Zell (Mosel)

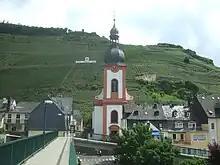
Zell (Mosel), Balduinstraße: Katholische Kirche St. Peter und Paul

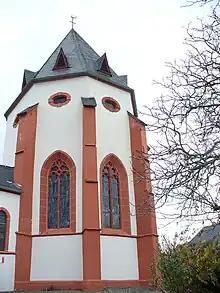
Kloster Marienburg

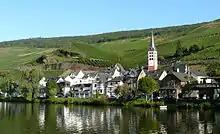
Merl view from the Mosel

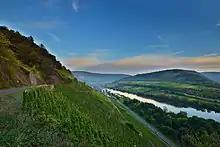
View from the Königslay Terrassen to the Mosel with Merl

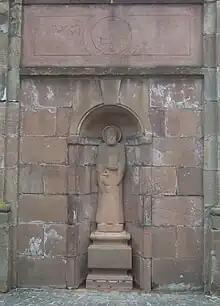
Statue of Saint Peter at Saint Peter's Church

Saint Peter's Catholic Parish Church in Zell has a reliquary shrine from the time between 1180 and 1190 from Limoges with a container for Saint Peter's bones. The Madonna figure in the left side altar comes from the 15th century. The baptismal font on the right side in the quire bears the year 1576. Saint Peter's has a High Altar and a Crucifixion group. A further point of note is an impressive baldachin much like the one at the Church of Our Lady ("Liebfrauenkirche") in Trier.